Los Angeles Metro Busway

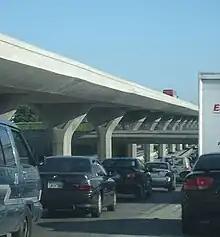
The elevated viaduct of the Harbor Transitway that the Metro J Line operates on.

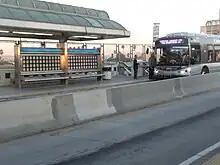
Metro J Line bus stopped at Slauson station on the Harbor Transitway

The first busway in the Los Angeles area was the El Monte Busway, which opened in January 1973. The El Monte Busway, which runs parallel to the San Bernardino Freeway, offered an 18-minute trip between El Monte and Downtown Los Angeles, compared to 35–45 minutes in the general-purpose lanes. The facility was a success with about 32,000 boardings per day on lines that used the busway as of November 2000.